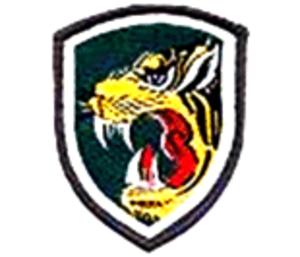
La division Capitale de Corée du Sud est une division de l'armée de terre de la République de Corée créée le 20 juin 1948. Elle participa à la Guerre de Corée.
Ceci est l'ordre de bataille à la bataille du périmètre de Busan pour les Nations unies et la Corée du Nord. La bataille se déroule d'août à septembre 1950 lors de la guerre de Corée.